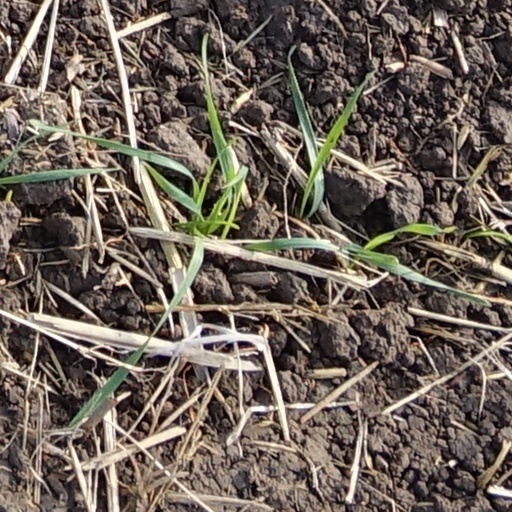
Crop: wheat